Robert Hichens (writer)

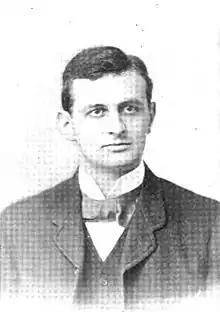
Hichens in August–September 1895 edition of "The Bookman"

Hichens's first big success was "An Imaginative Man" (1895); set in the city of Cairo, Egypt, a place which fascinated Hichens, it is a study of insanity, in which the hero becomes dangerously obsessed with the Great Sphinx. Other early fiction includes "The Folly of Eustace" (1896), a collection of stories including some supernatural; "Flames" (1897), a story resembling "Dr Jekyll and Mr Hyde"; "The Londoners" (1898), a satire about decadent London; "The Slave" (1899), a fantasy about an amazing emerald; "Tongues of Conscience" (1900), a collection of five horror stories including "How Love Came to Professor Guildea" (this story is about a supernatural visitation and is thought by some to be Hichens's best fiction – it is frequently anthologised). "How Love Came to Professor Guildea" was not initially well-received, with Frederic Taber Cooper calling the story "a hideous bit of morbidity" and Edmund Wilson dismissing the story as "trash". Later reviews of the story were more positive; J. A. Cuddon called it "outstanding" and compared it with "The Horla" by Guy de Maupassant and "The Beckoning Fair One" by Oliver Onions. Brian Stableford described the story as an "authentic masterpiece of horror fiction", and Jason Colavito called it "possibly one of the greatest stories of its age".